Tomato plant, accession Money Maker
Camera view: horizontal (90 deg, fisheye); turntable rotation: 90 degrees
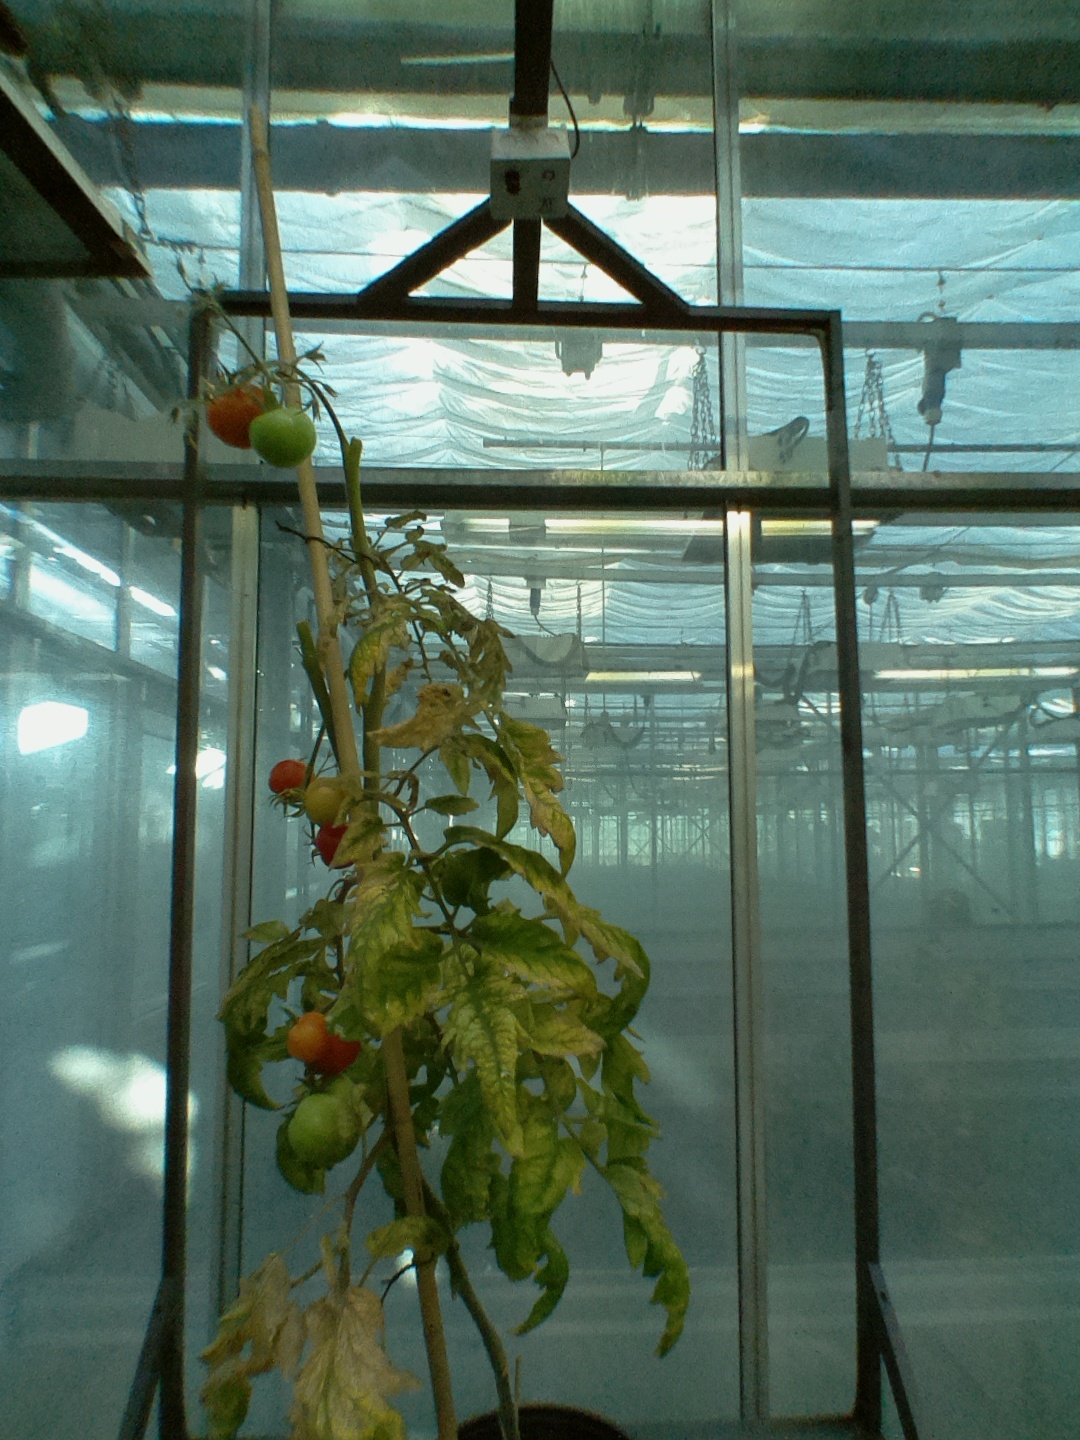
BBCH growth stage 84: 40%-50% of fruits show typical fully ripe color